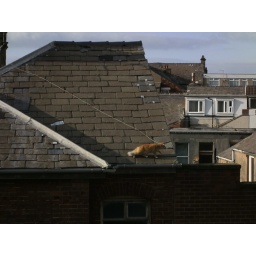
Zooming in on a ginger cat on the roof